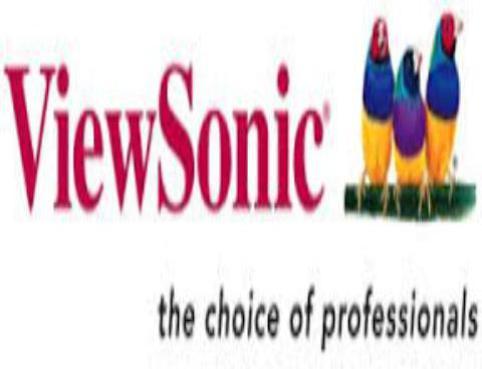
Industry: Electronic